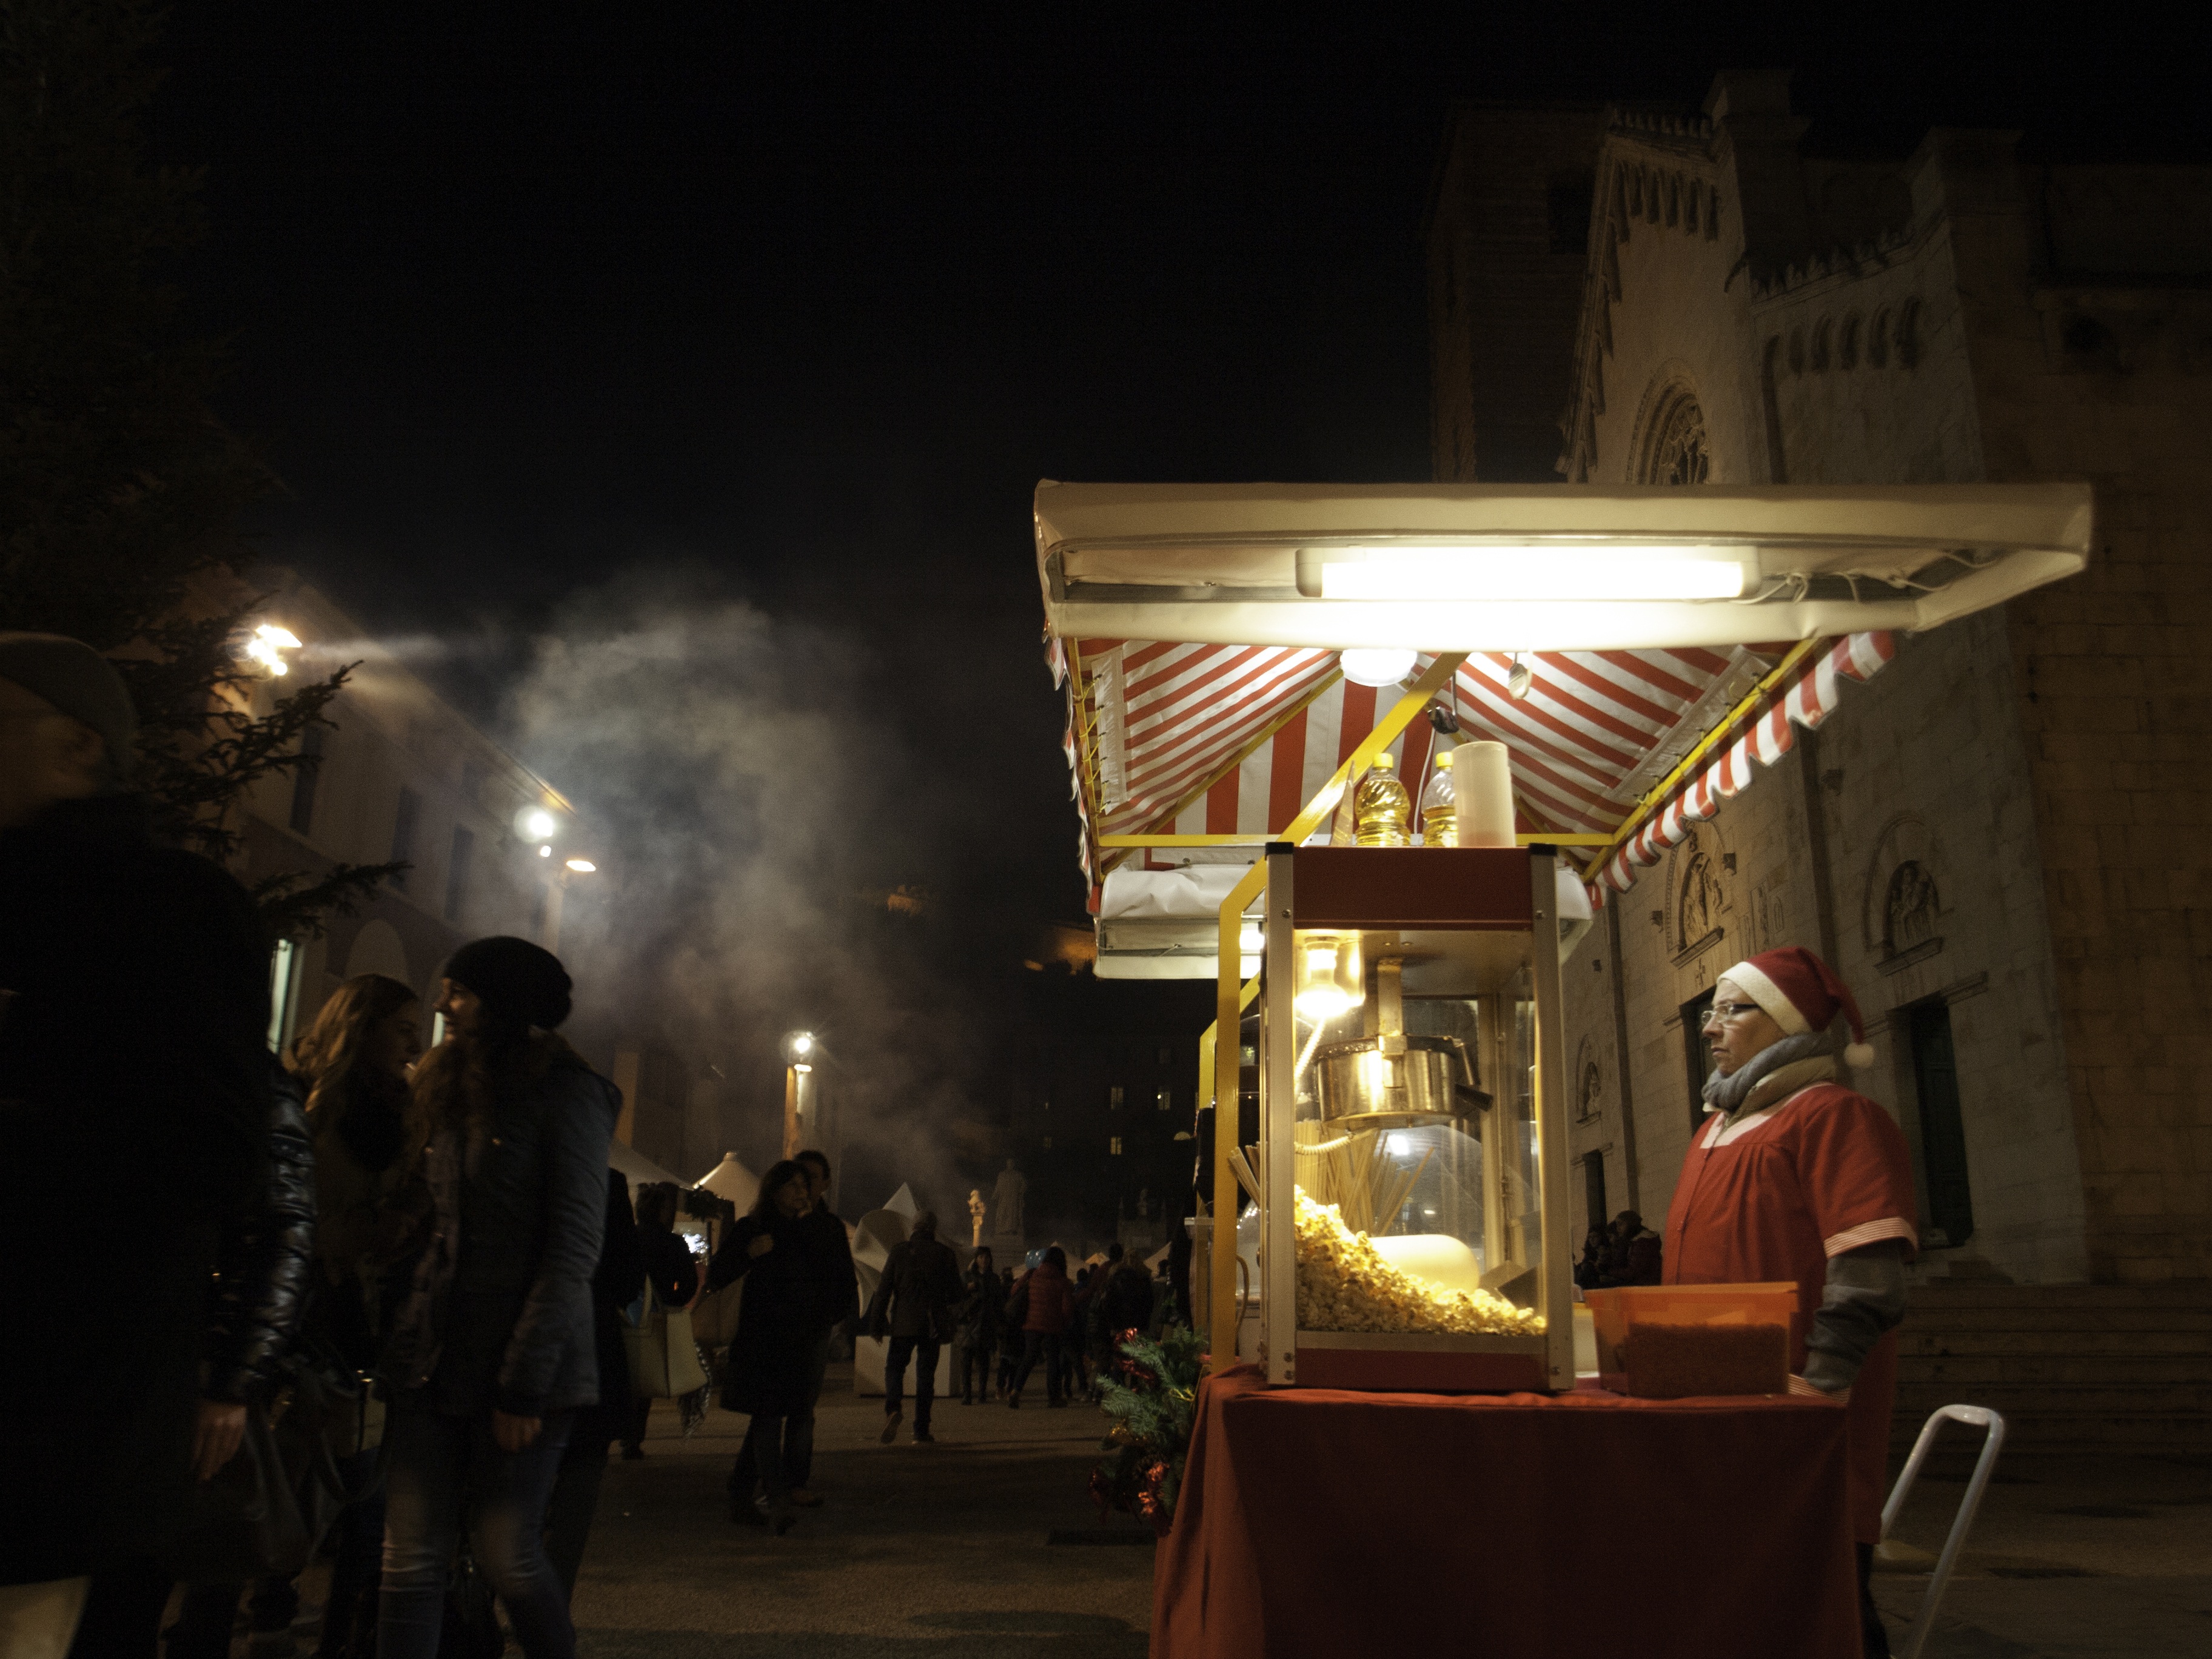
winter, light, night, evening, holiday, italy, tuscany, market, shopping, christmas, lighting, season, temple, seasonal, shrine, christmas market, december, xmas, santa claus, merry, christmas sale, pietrasanta, versilia